After... (video game)

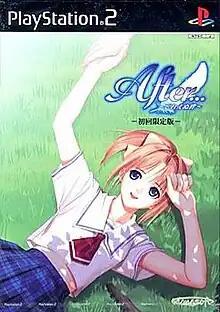
Cover of the PS2 version of "After...: Wasureemu Kizuna".

After... is an adult Japanese visual novel developed by Ciel which was released on June 27, 2003, playable on the PC as a CD or a DVD.The early DVD version includes a guide book and soundtrack CD and the early CD version includes a guide book and a mouse pad. Subsequent enhanced ports to the Dreamcast and to the PlayStation 2 as "After... ~Wasureemu Kizuna~" were released. Both ports feature their own exclusive characters and new scenarios not in the original PC release.